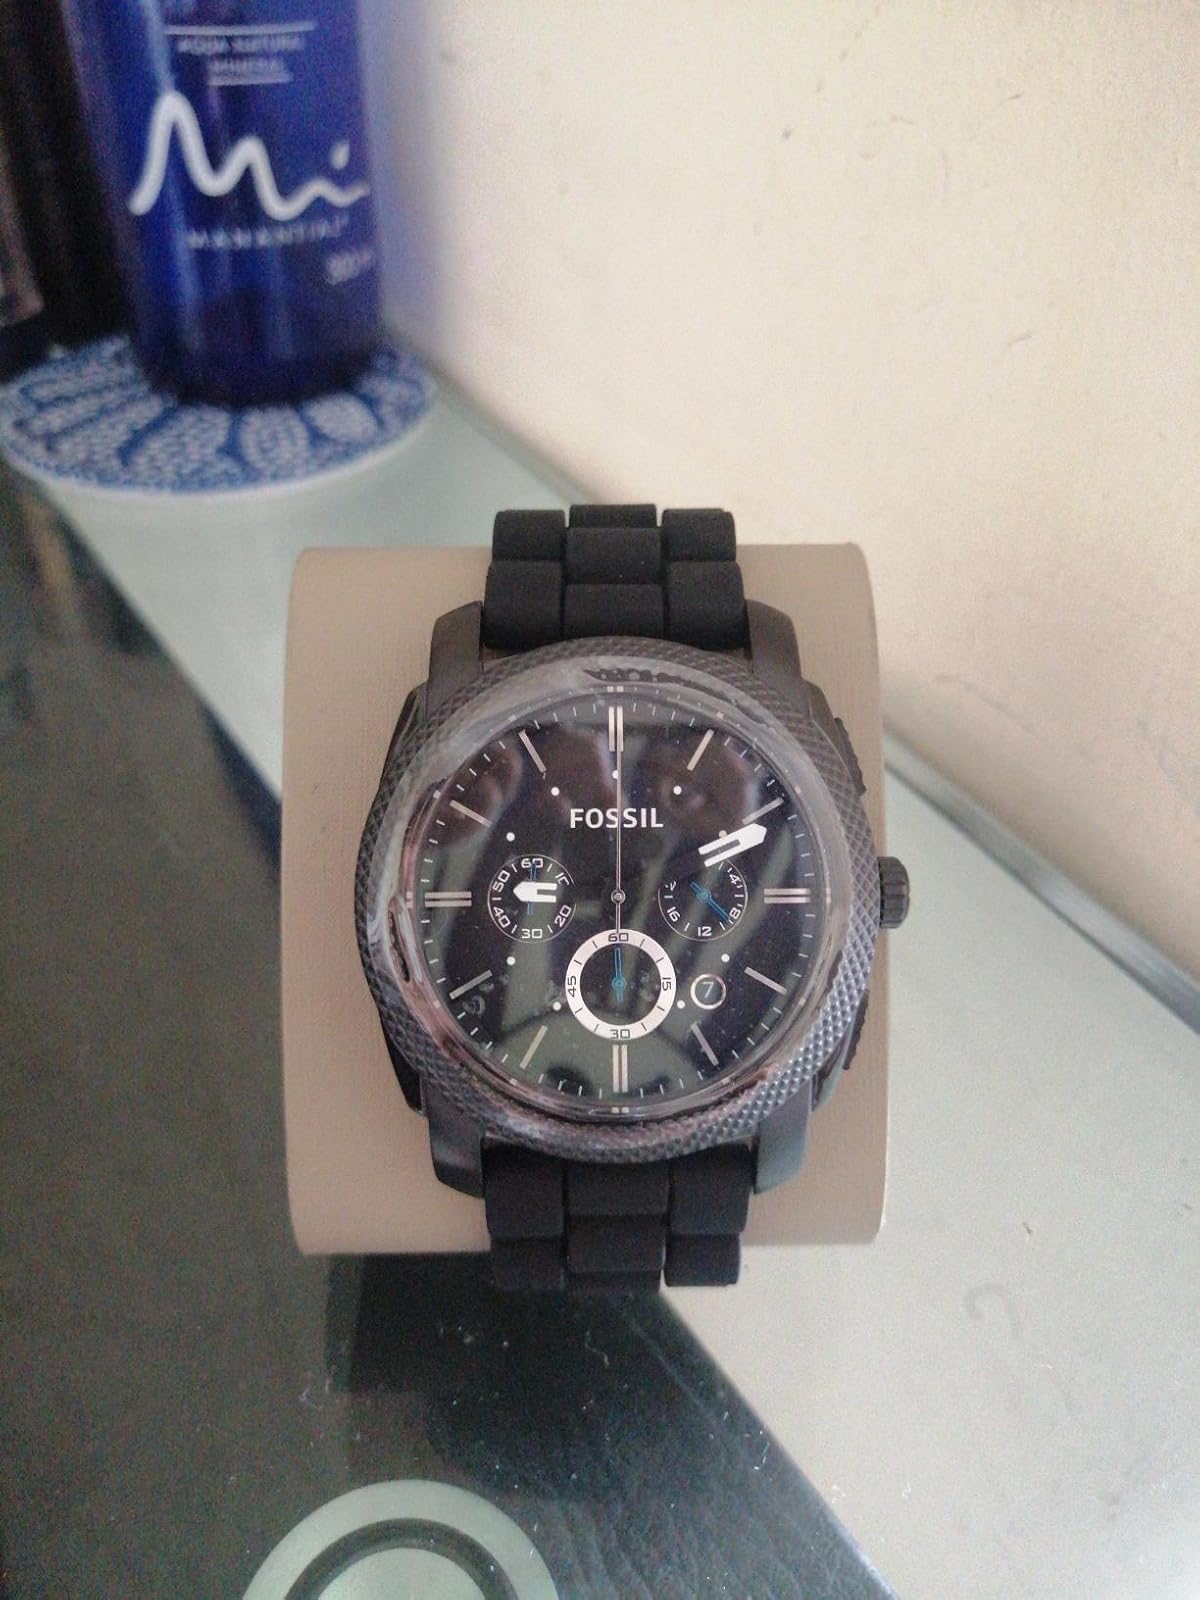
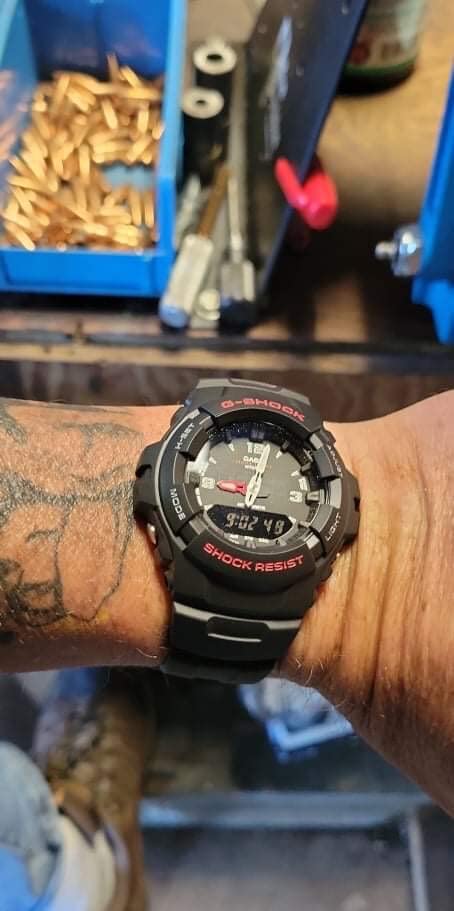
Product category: accessories_watch
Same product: no